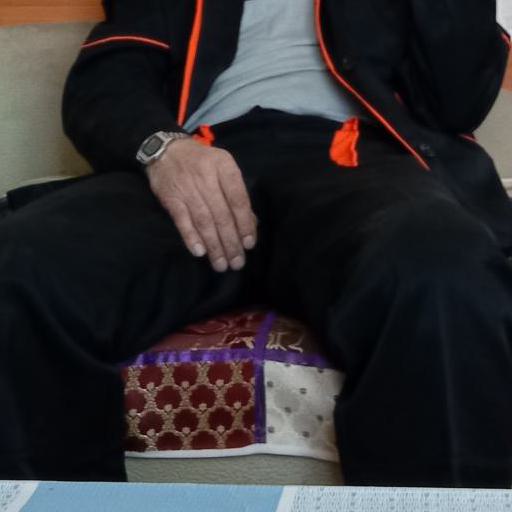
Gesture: no_gesture